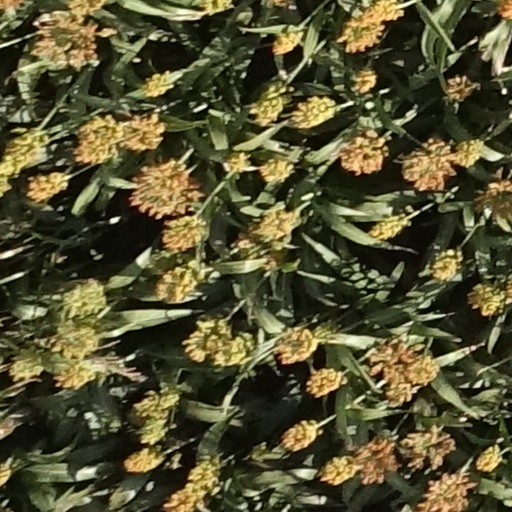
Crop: sorghum